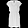
Label: Dress